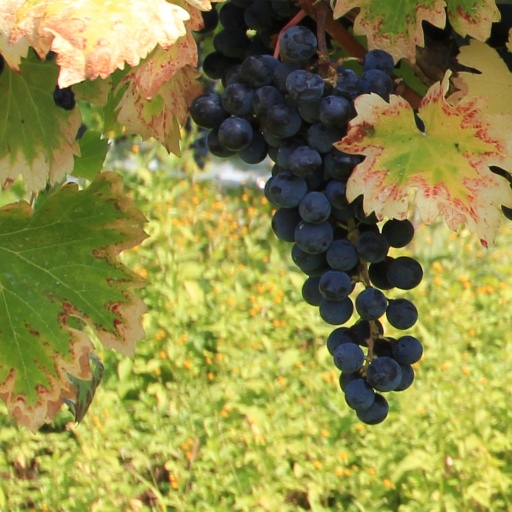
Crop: grape